English and Foreign Languages University

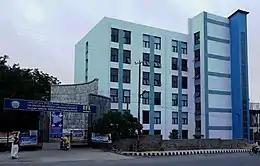
EFL University Campus

The university offers the study of English and foreign languages like Arabic, Chinese, French, German, Spanish, Italian, Russian, Japanese, Korean, Persian, Turkish in the areas of Teacher Education, Literature, Linguistics, Interdisciplinary and Cultural Studies.